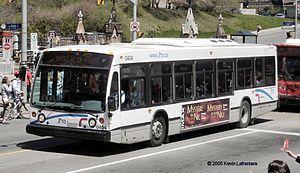
La Société de transport de l'Outaouais est l'opérateur du système du transport en commun à Gatineau, Québec, incluant les secteurs de Hull, Aylmer, Gatineau, Buckingham et Masson-Angers. Le réseau de la STO est situé du côté québécois de la Région de la capitale nationale du Canada et offre plusieurs circuits d'autobus vers le centre-ville d'Ottawa, Ontario.